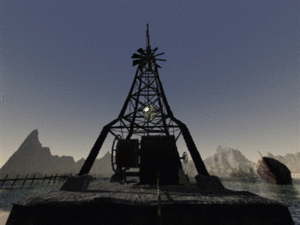
Capture d'écran du jeu vidéo L'Amerzone (1999), développé et édité par Microïds.
L'Amerzone : Le Testament de l'explorateur est un jeu vidéo d'aventure édité par Microïds, sorti sur PC, Macintosh et PlayStation en 1999, puis porté sur iOS en 2011 et sur Android en 2014. Il s'agit du premier jeu vidéo conçu par Benoît Sokal, qui s'était jusqu'alors uniquement illustré dans le domaine de la bande dessinée en inventant notamment les aventures de l'inspecteur Canardo. Pour L'Amerzone, Sokal a réutilisé l'univers du cinquième opus des aventures de Canardo, bande dessinée parue en 1986 et intitulée L'Amerzone tout comme le jeu vidéo. Le scénario du jeu est en revanche très différent de celui de la bande dessinée.